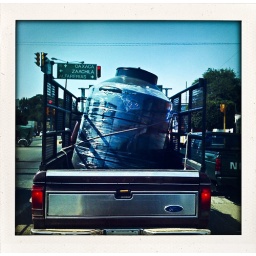
Oaxaca City, Mexico. May 1, 2010. A pick-up truck carries a brand new plastic water tank in Oaxaca City.